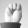
ASL letter: M